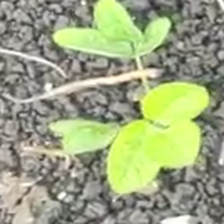
Weed species: Asian_Pigeonwings_(Clitoria Ternatea)